Letters to the Inhabitants of Canada

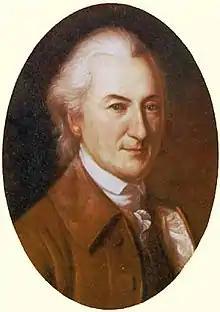
John Dickinson, author of the first letter

On October 21, 1774, the First Continental Congress, meeting to craft a united response to the Intolerable Acts, resolved to address letters to the populations of Quebec, St. John's Island, Nova Scotia, Georgia, East Florida, and West Florida, all being colonies that were not represented by delegates in the Congress. A committee composed of Thomas Cushing, Richard Henry Lee, and John Dickinson was set up to draft those letters. A first draft was presented on October 24, debated and returned to the committee. On October 26, a new draft was presented, debated, amended and adopted. A resolution was passed for the president to sign the letter and ordering the translation and printing of a "Letter to the Inhabitants of the Province of Quebec" to be done under the supervision of the delegates of Pennsylvania. The letter was translated to French and printed as an 18-page brochure entitled "Lettre adressée aux habitans de la Province de Québec, ci-devant le Canada, de la part du Congrès général de l'Amérique Septentrionale, tenu à Philadelphie". The translation is attributed to Pierre Eugene du Simitiere. The final content of the letter is attributed to John Dickinson, as a draft in his own hand very closely resembles the final letter.